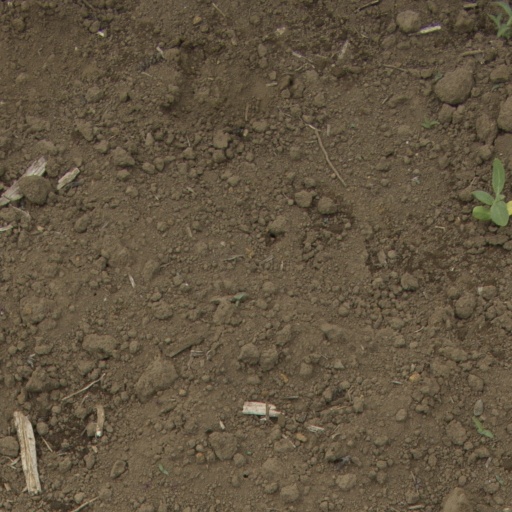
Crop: Jerusalem artichoke